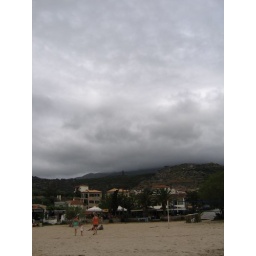
Storm clouds above Kalogria beach in Stoupa